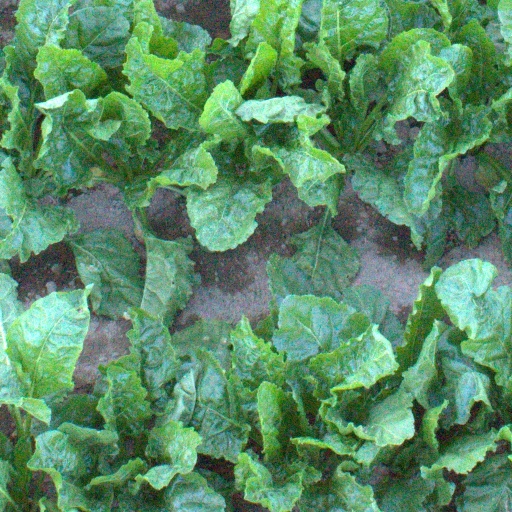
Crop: sugar beet